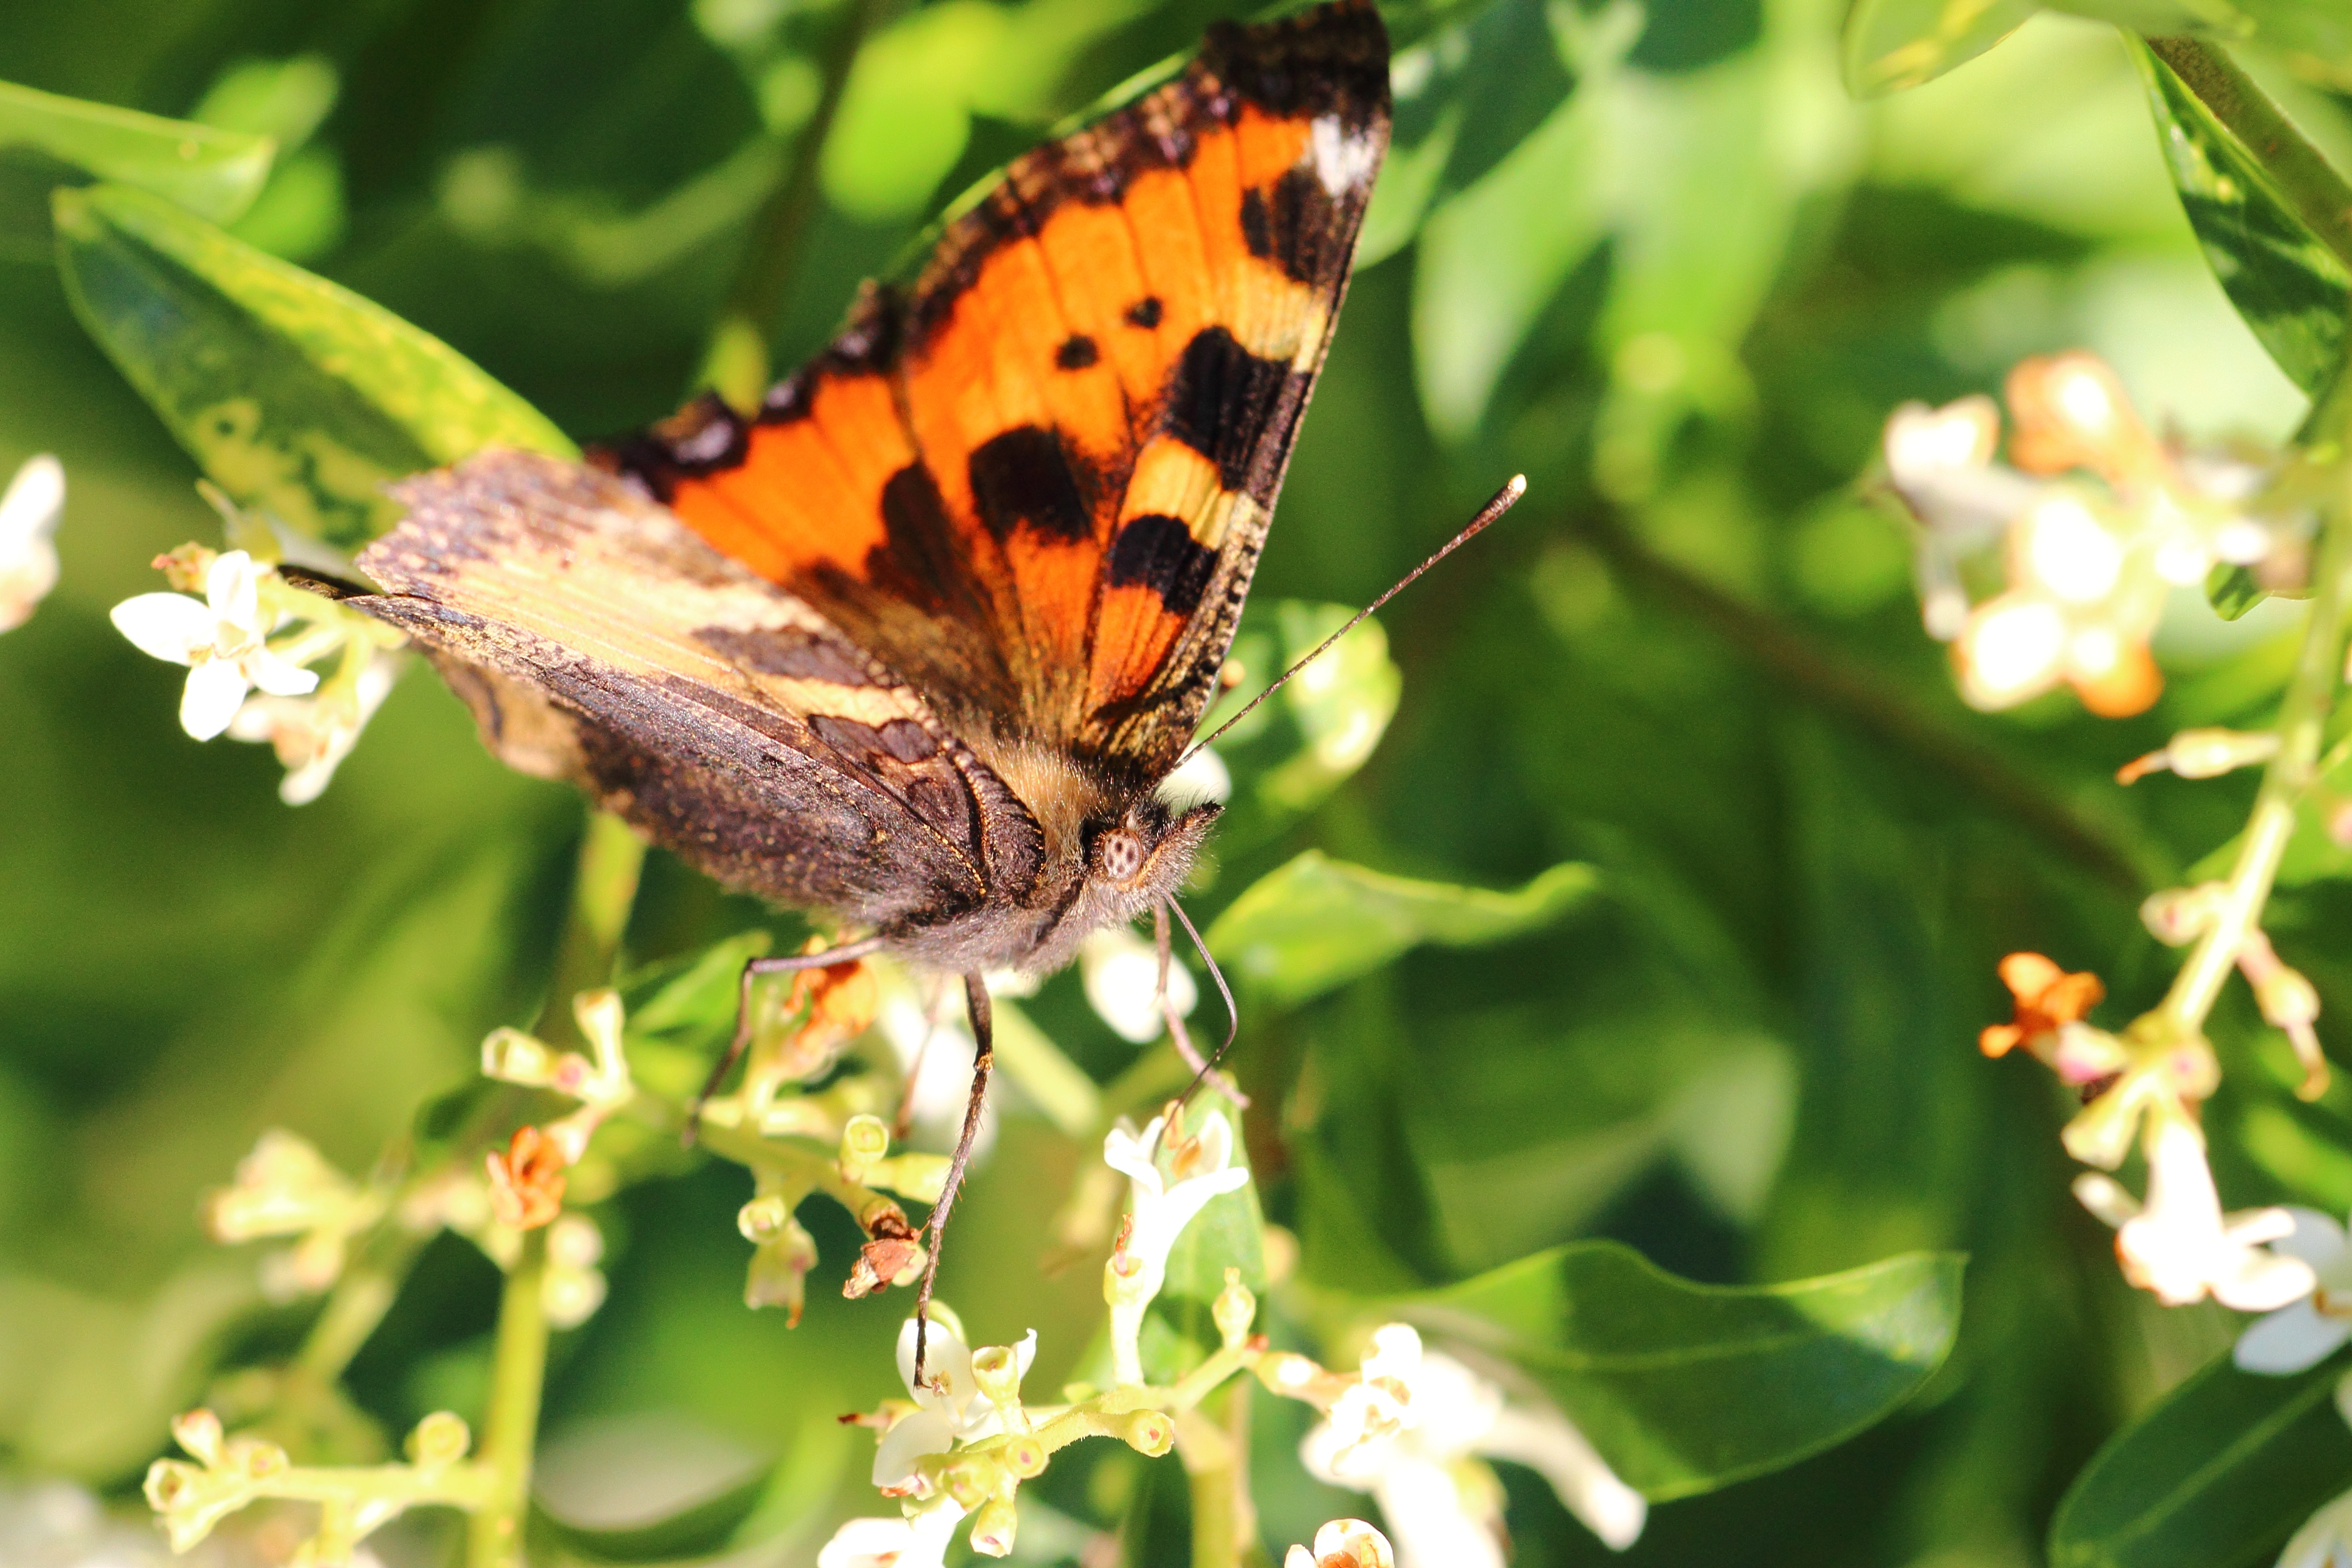
nature, blossom, flower, bloom, wildlife, insect, macro, botany, butterfly, close, flora, fauna, invertebrate, monarch butterfly, butterflies, nectar, macro photography, arthropod, painted lady, pollinator, moths and butterflies, lycaenid